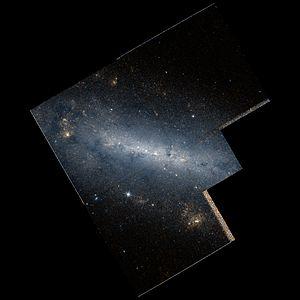
NGC 672 est une galaxie spirale barrée située dans la constellation du Triangle à environ 19 millions d'années-lumière de la Voie lactée. Elle a été découverte par l'astronome germano-britannique William Herschel en 1786.